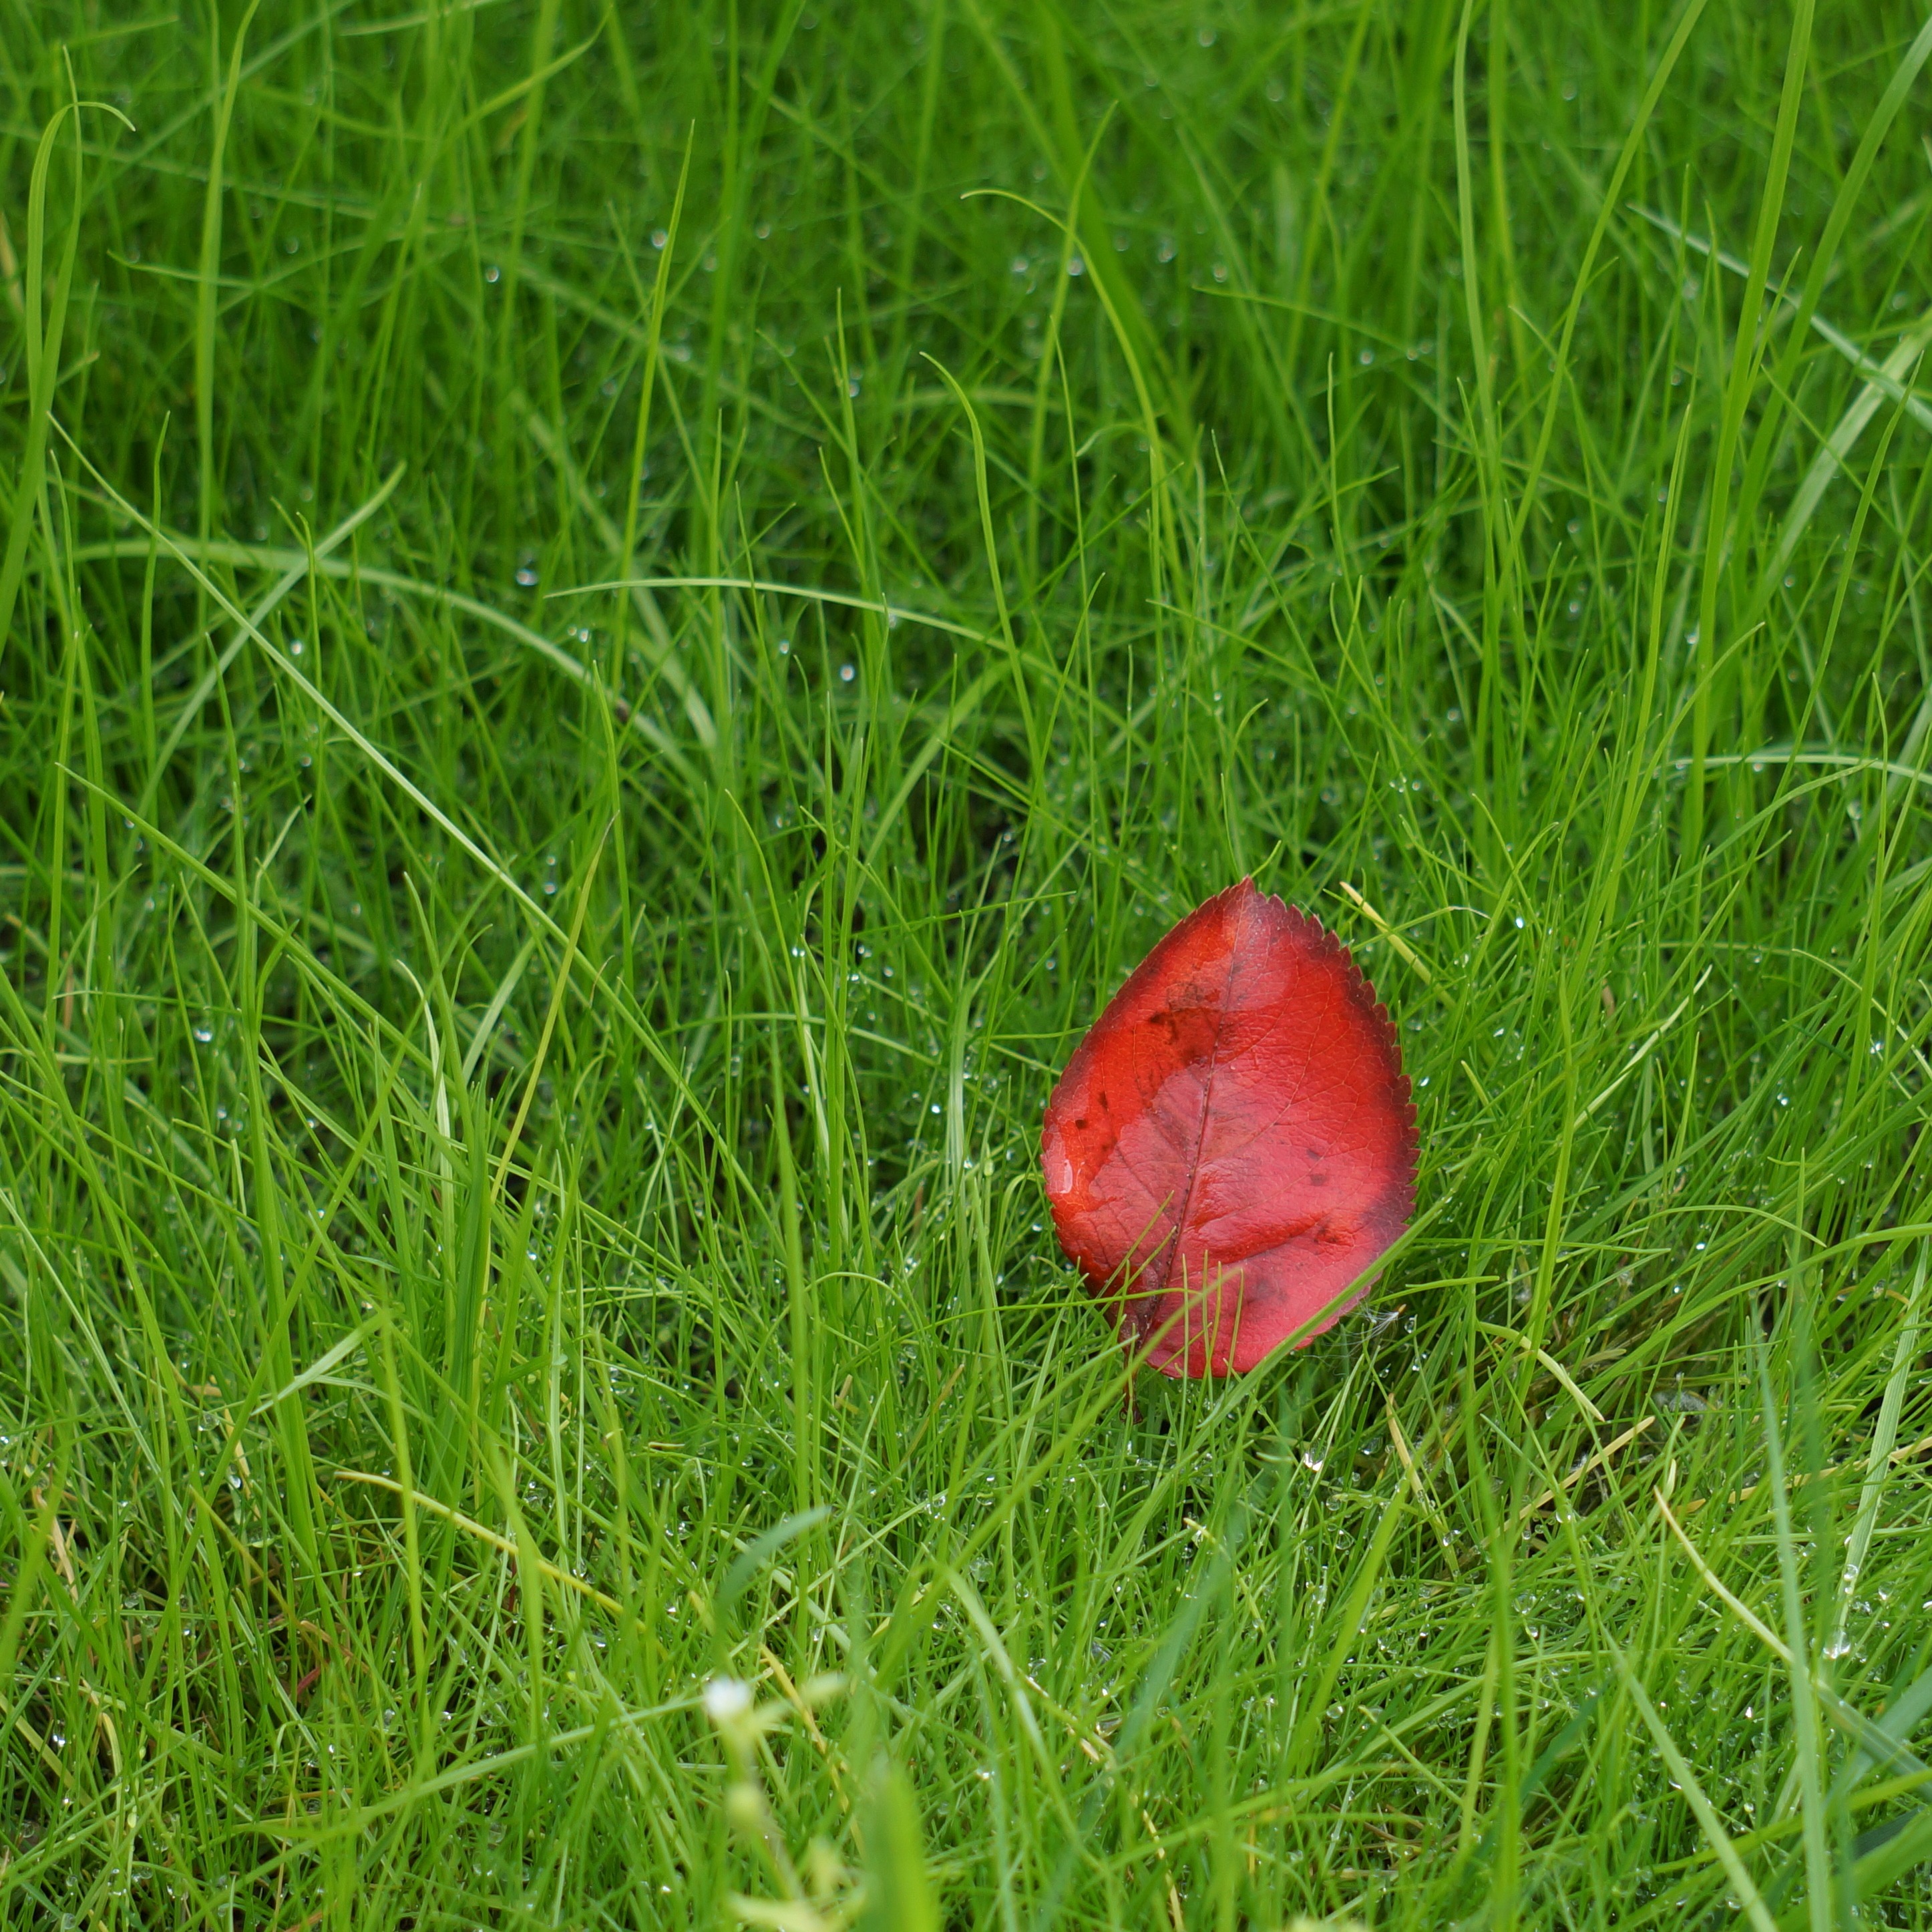
nature, grass, plant, lawn, meadow, leaf, flower, green, produce, lonely, flora, fauna, red leaf, dropped, macro photography, on the ground, old world flycatcher, grass family, perching bird